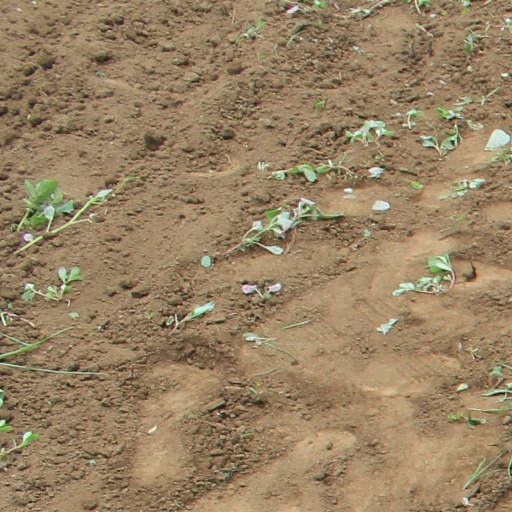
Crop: soybean